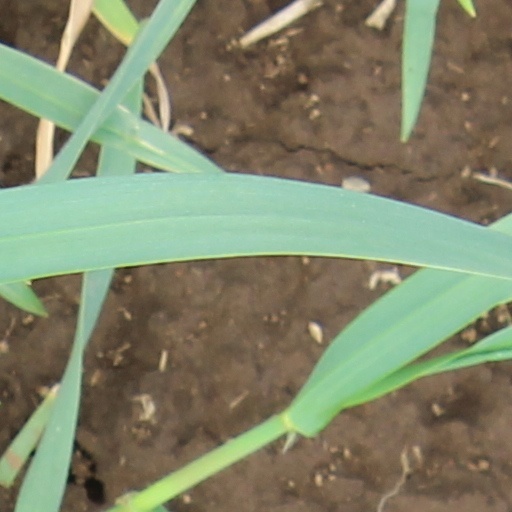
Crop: wheat